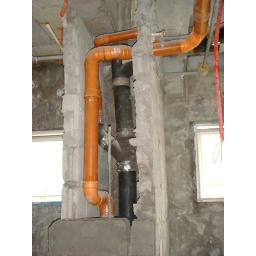
water tubes in between the guest bathroom and the masters bathroom